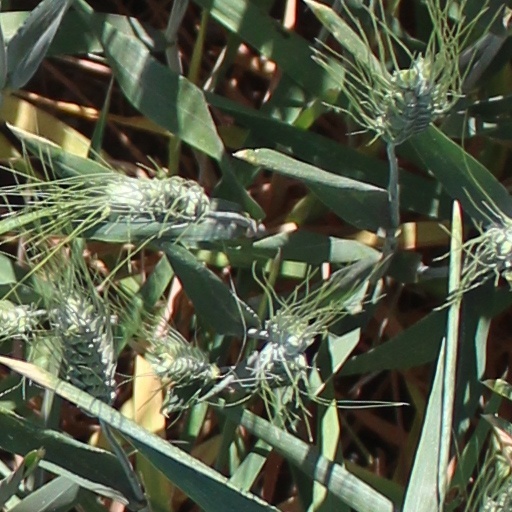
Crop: wheat